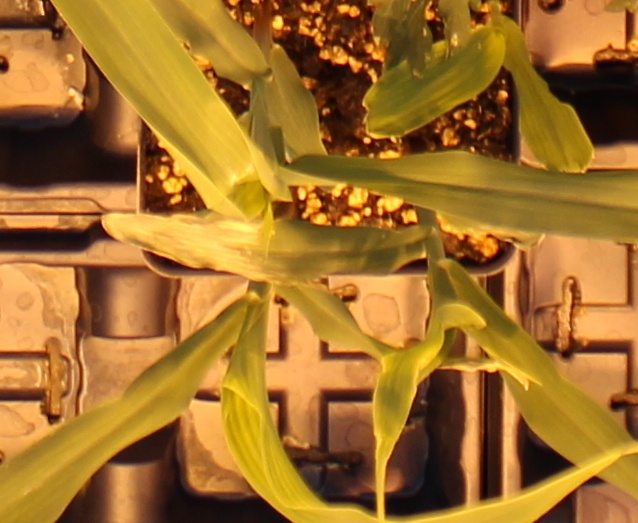
Label: Corn